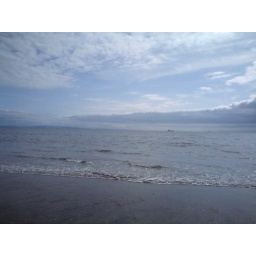
The Saltcoast beach with a ship in the faw distance.